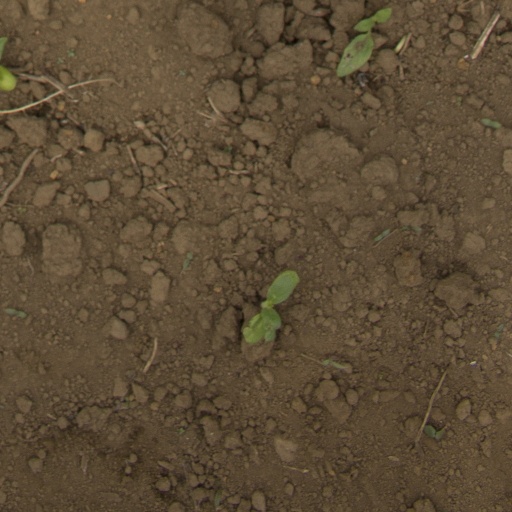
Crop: Jerusalem artichoke